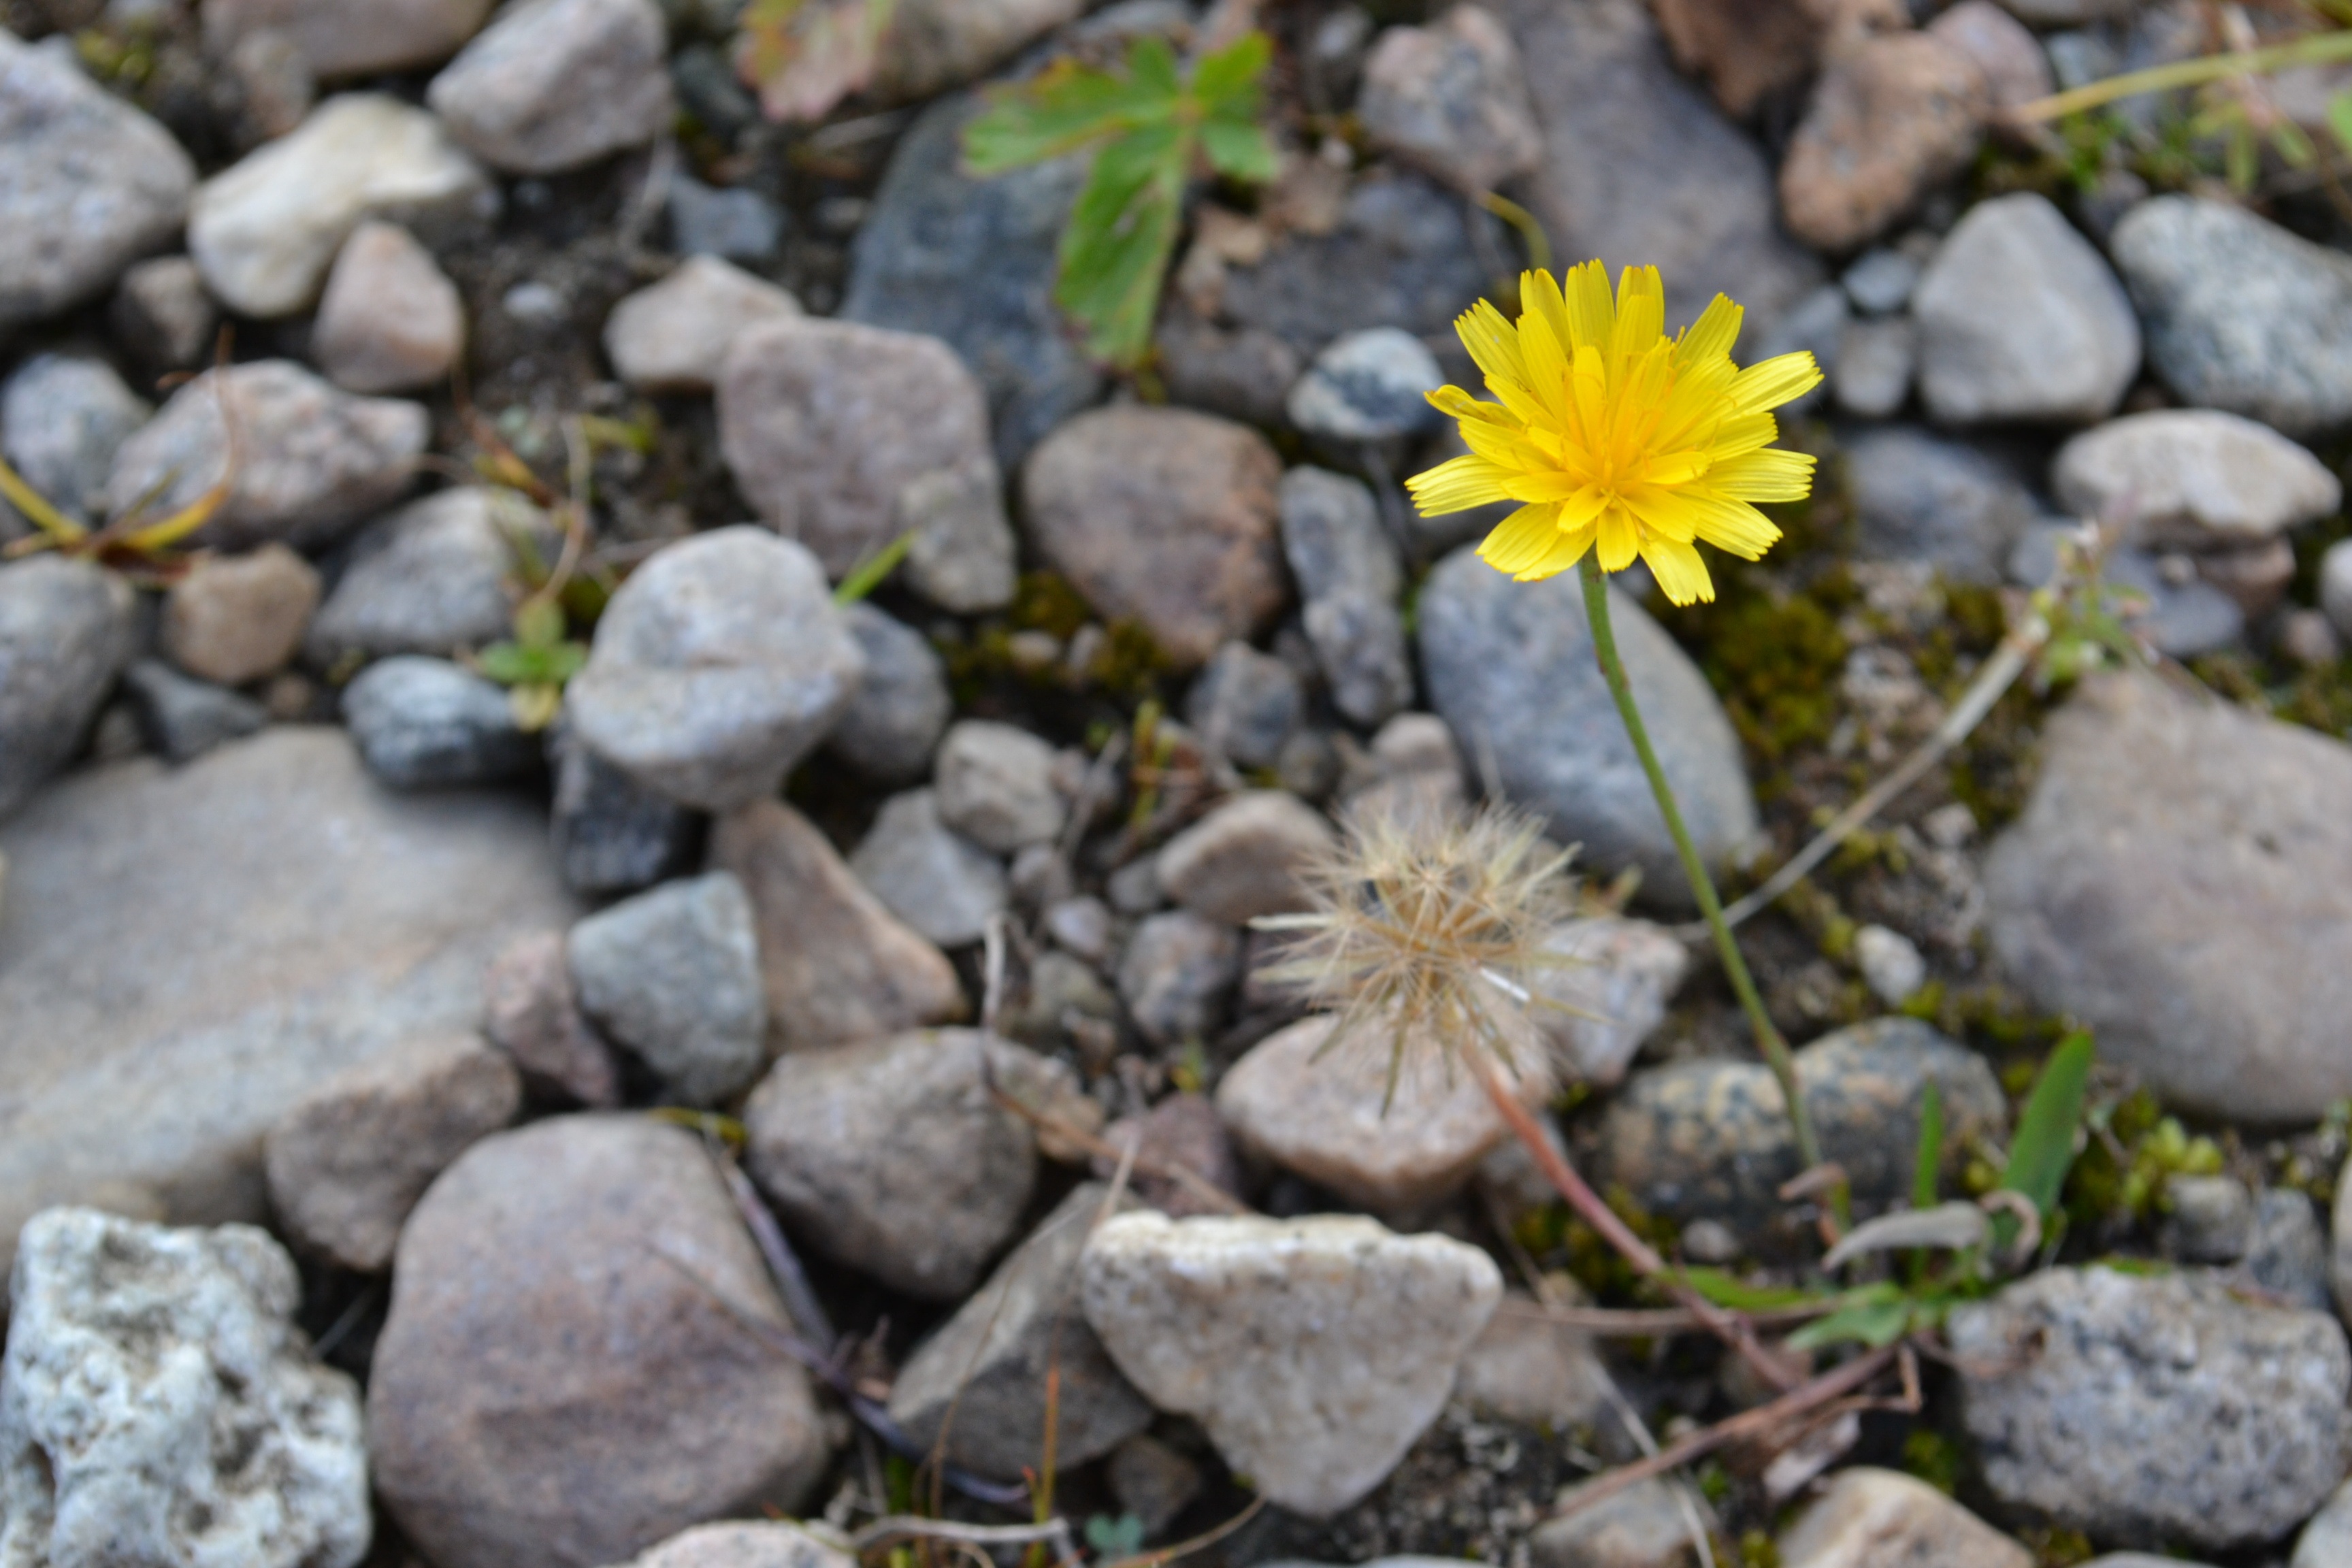
nature, outdoor, rock, plant, flower, summer, color, natural, fresh, botany, yellow, flora, wildflower, rocks, flowering plant, land plant